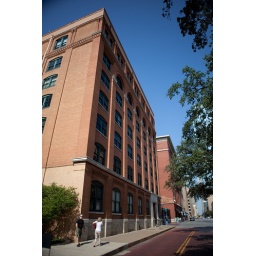
Assassin Lee Harvey Oswald killed JFK from an open 6th floor window in 1963.